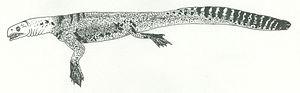
Helveticosaurus est un genre éteint de diapsides marins du Trias moyen du sud de la Suisse. Il contient une seule espèce, Helveticosaurus zollingeri, connue à partir de l'holotype presque complet T 4352, recueilli à Cava Tre Fontane, sur le site fossilifère du Monte San Giorgio, une zone bien connue pour son riche témoignage sur la vie marine au Trias moyen.